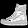
Label: Ankle boot